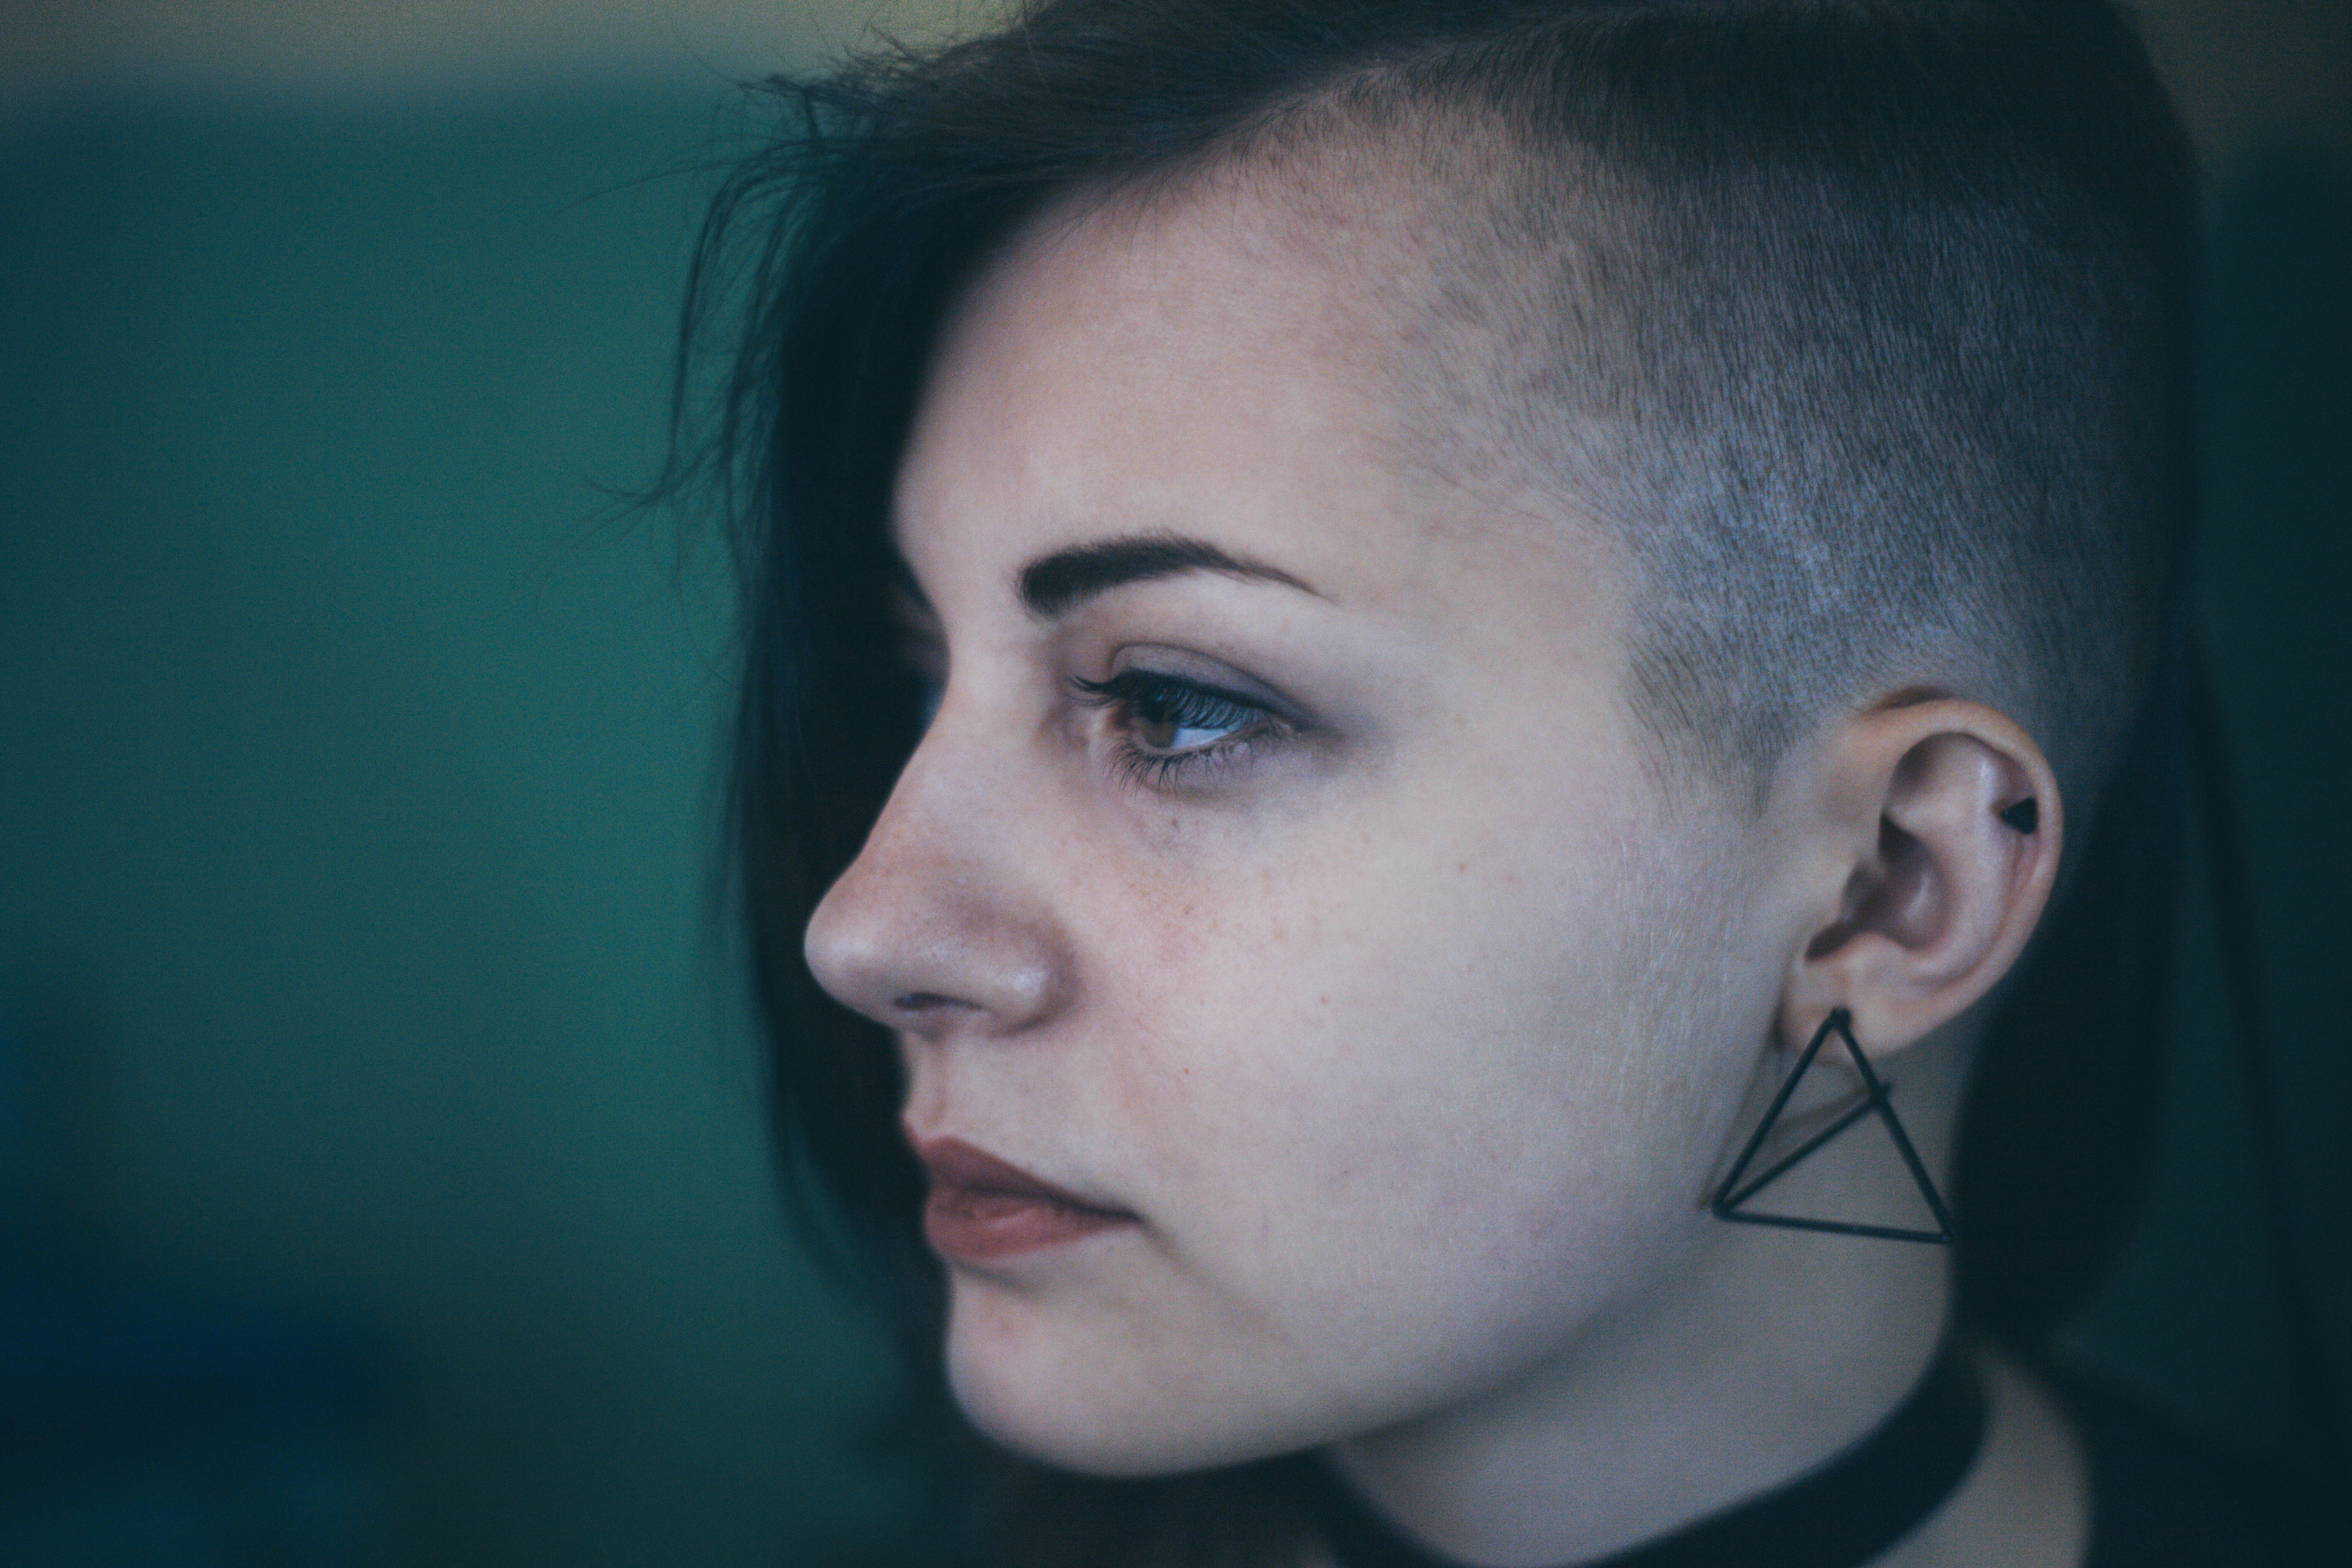
girl, woman, hair, photography, female, portrait, model, color, blue, ear, lady, lip, hairstyle, mouth, close up, human body, earring, face, nose, cheek, triangle, eye, head, skin, beauty, organ, emotion, sense, chin, portrait photography